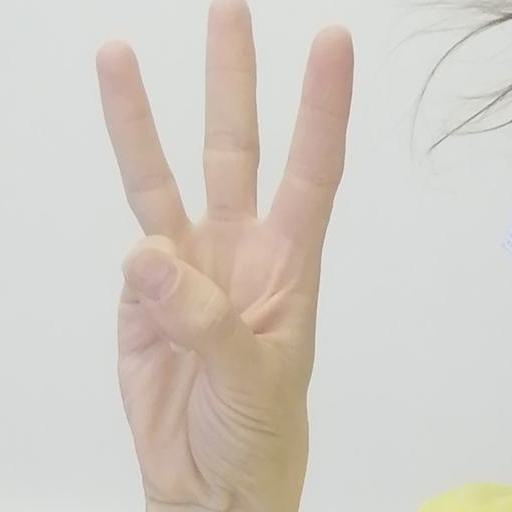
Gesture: three